Sky position (RA, Dec in degrees): 154.749, 6.52
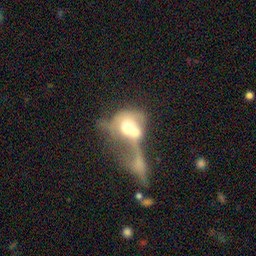
Galaxy morphology: Merging Galaxies